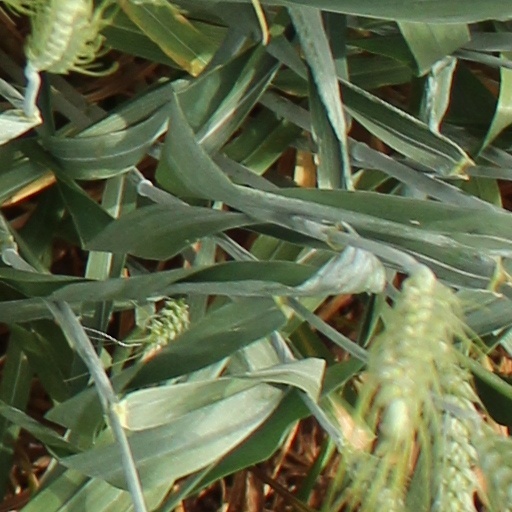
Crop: wheat